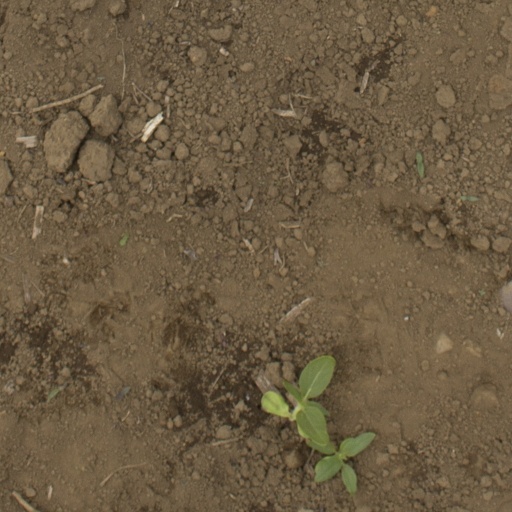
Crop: Jerusalem artichoke